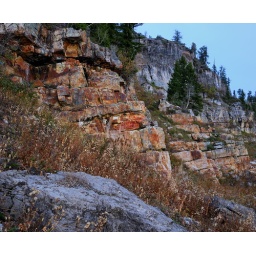
stone pages in a book